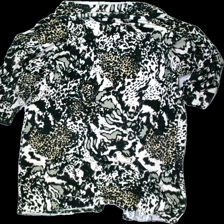
View: back
Type: Cardigan
Category: Ladies
Brand: Missing
Colors: Green, Black, Beige, Multicolor
Material: 100% Polyester
Pattern: Animal print
Cut: Loose
Price range: <50
Recommended usage: Recycle
Description: cardigan with animalprint